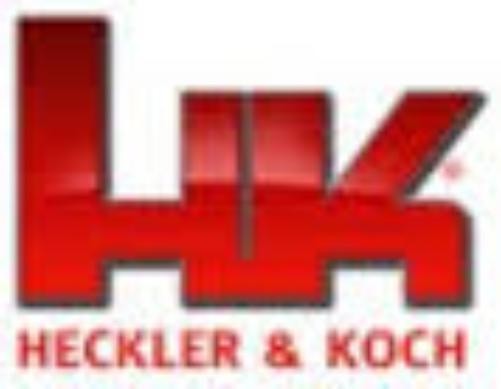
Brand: Heckler & Koch
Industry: Clothes